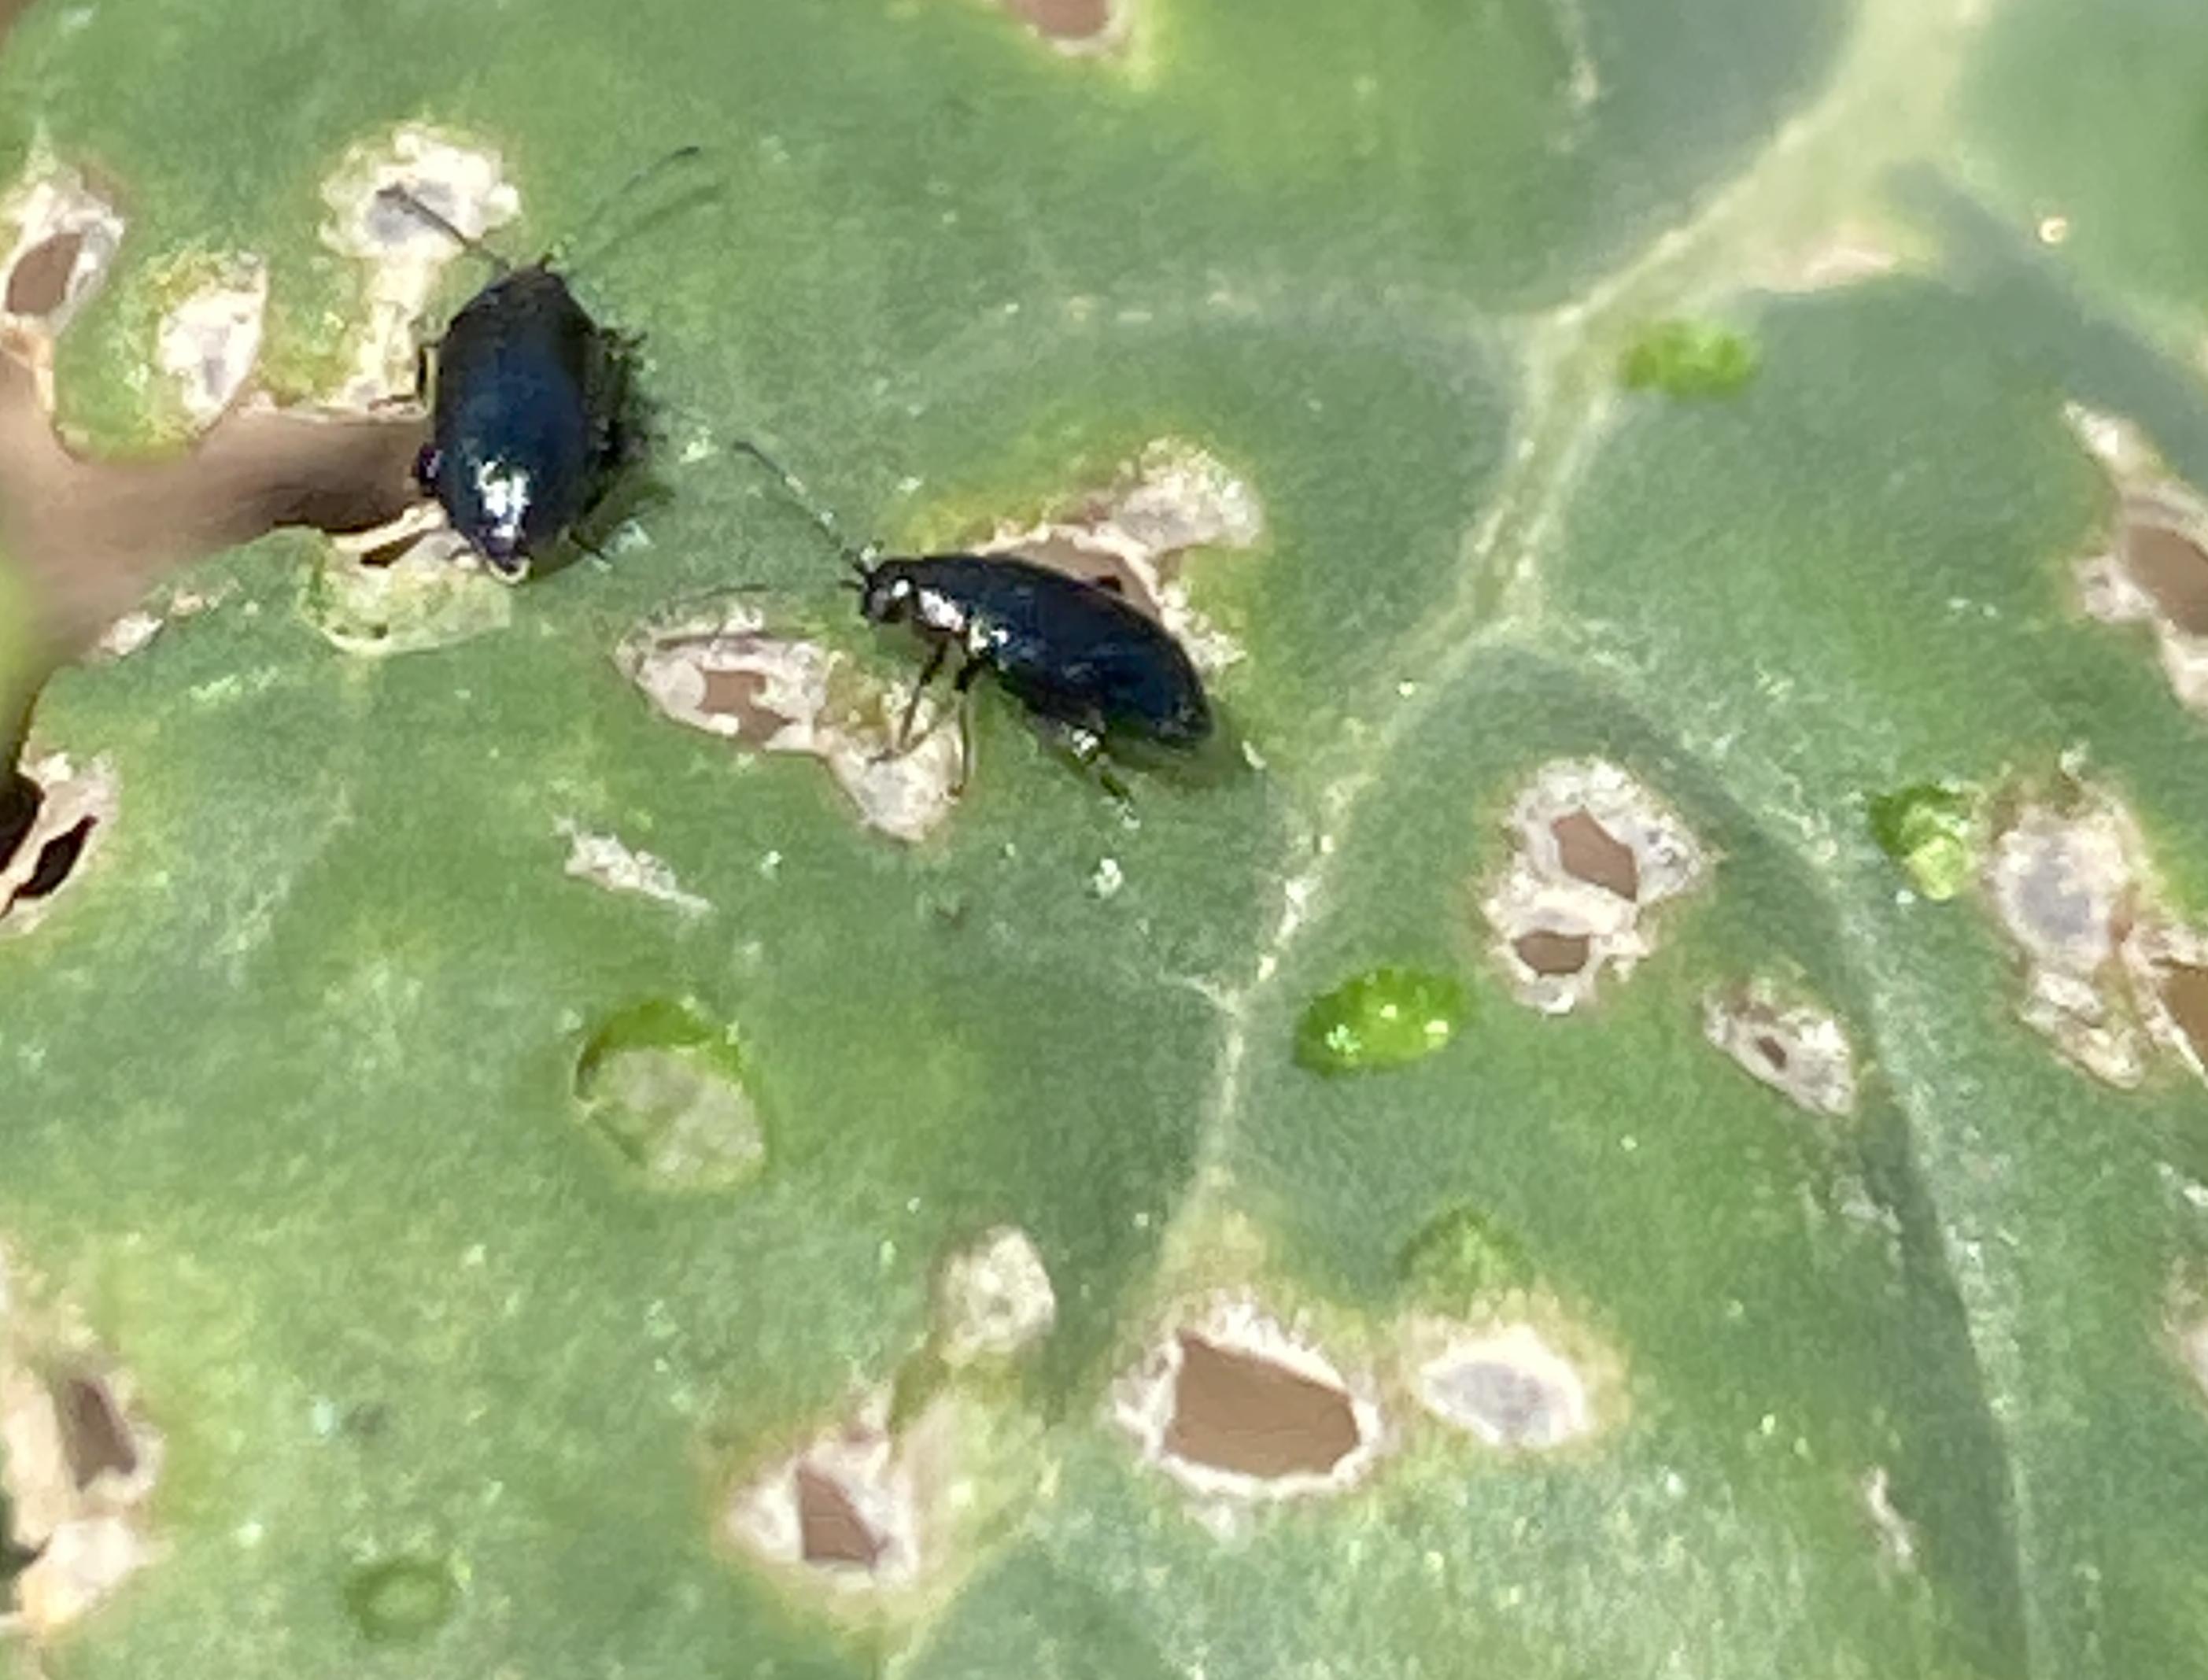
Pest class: crucifer_flea_beetle